Oscar L. Shafter

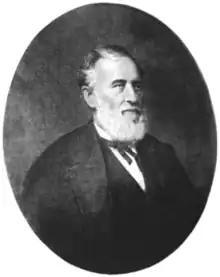

Oscar Lovell Shafter (October 19, 1812 – January 22, 1873) was an American attorney and Associate Justice of the Supreme Court of California from January 2, 1864, to December 11, 1867 with a legacy of expanding the California dairy industry.